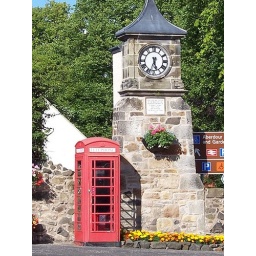
The clock tower in Aberdour , Fife, Scotland